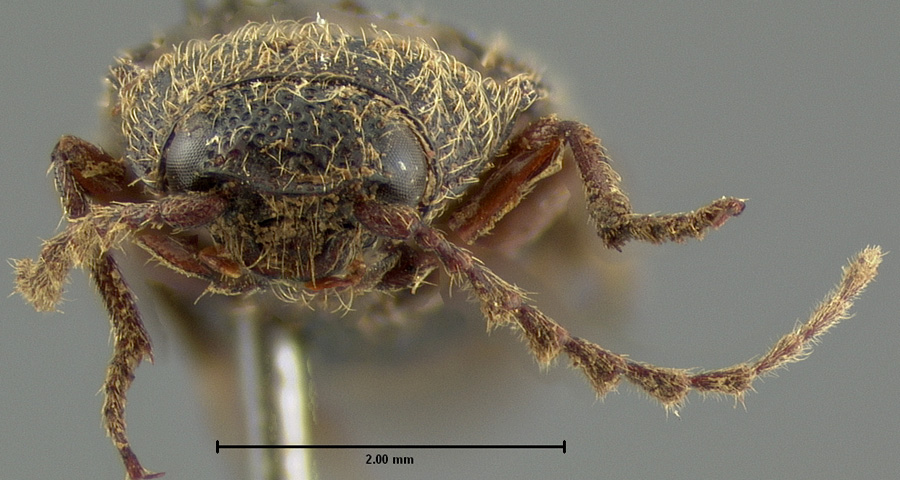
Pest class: clickbeetles_wireworms